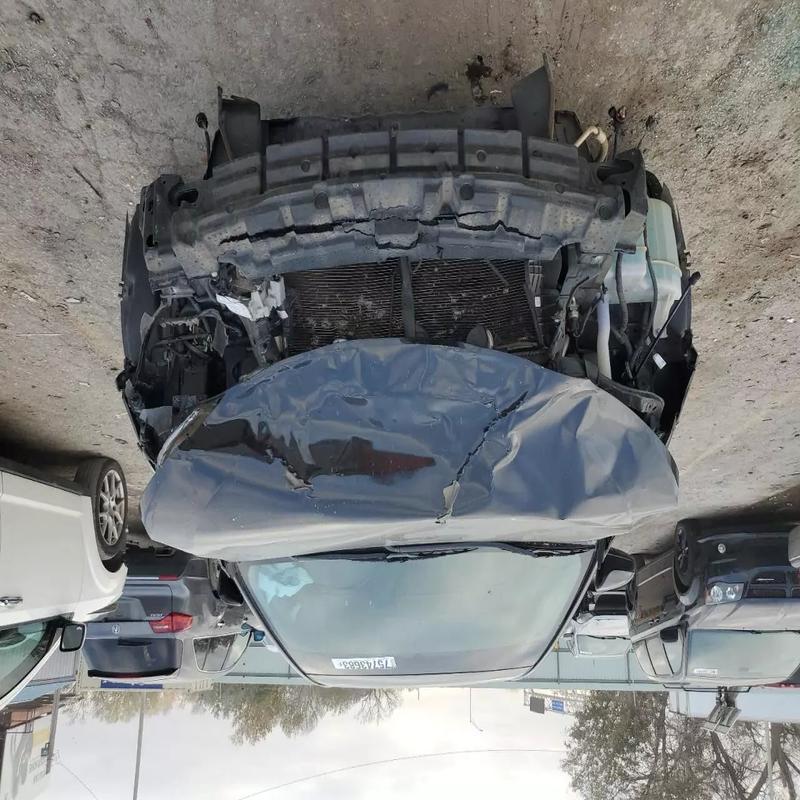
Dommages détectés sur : plaque d'immatriculation avant, pare-choc avant, feu avant droit, feu avant gauche, capot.
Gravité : majeur